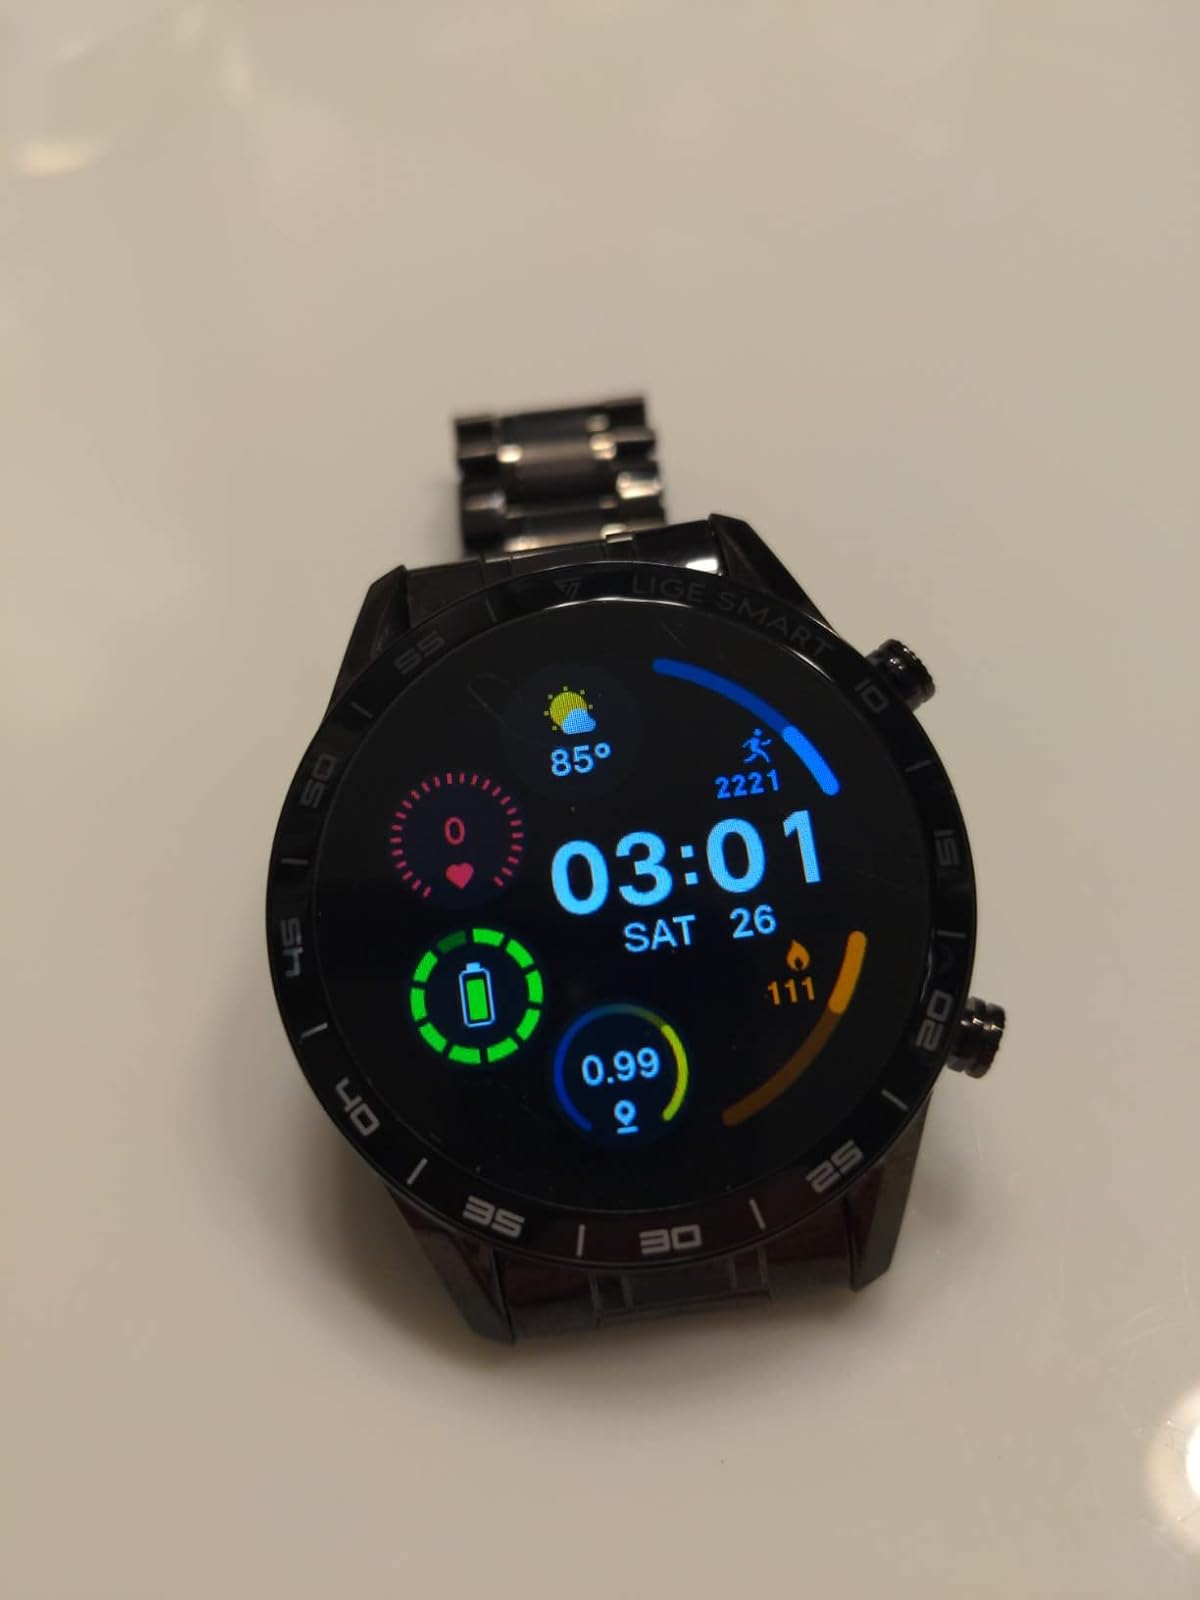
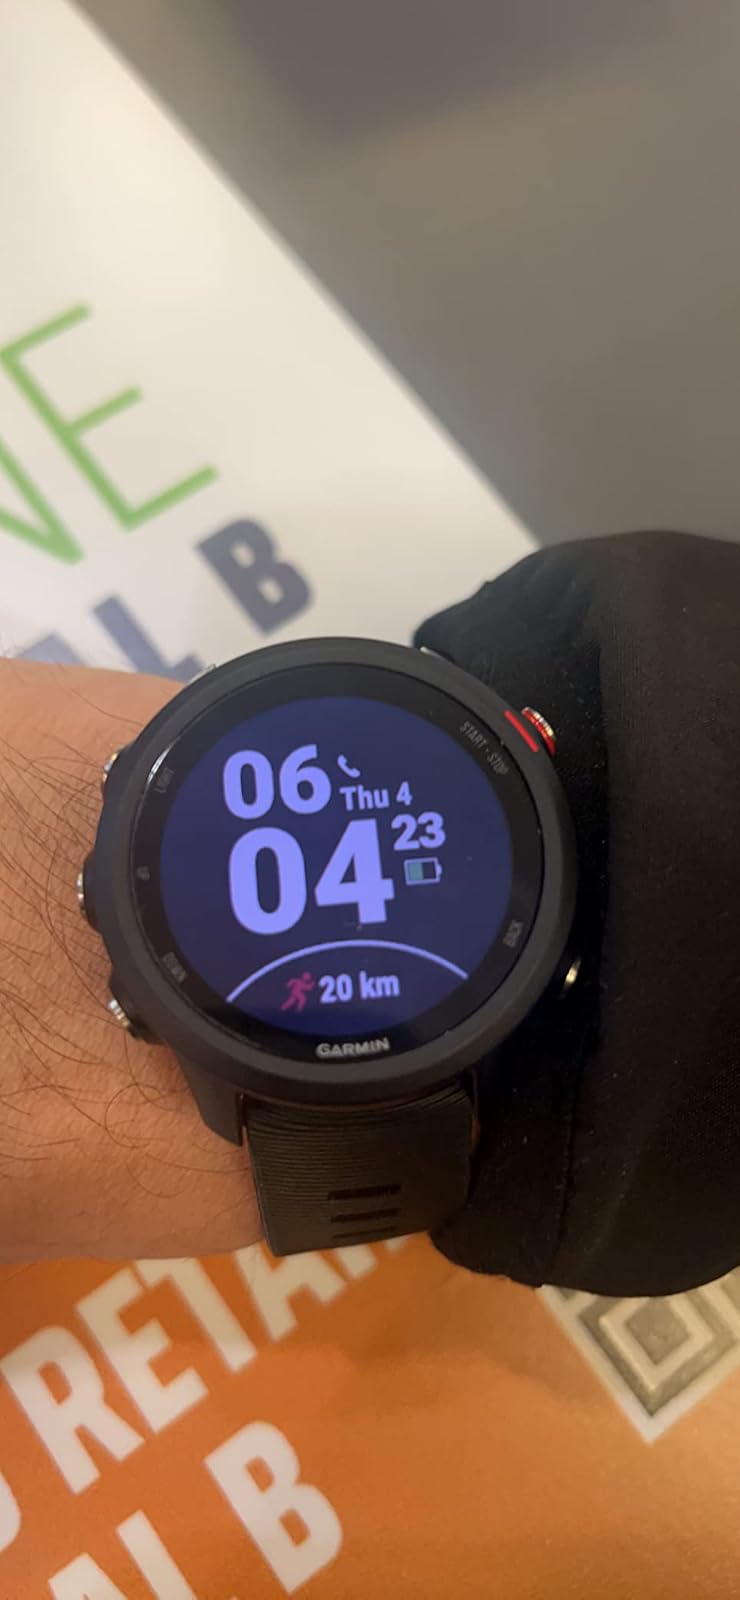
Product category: smartwatch
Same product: no